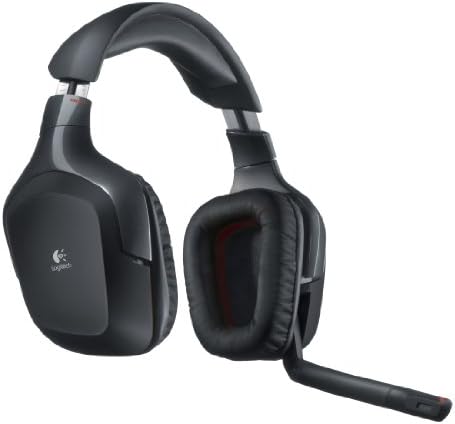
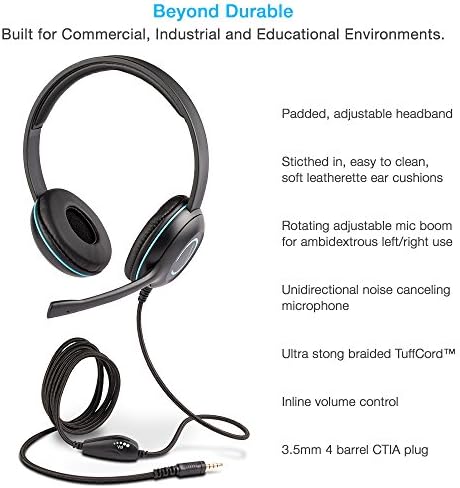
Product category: headphones
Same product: no